Texture (music)

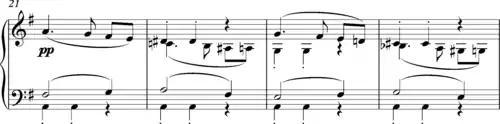
Schubert Piano Sonata in B majore Scherzo bars 21–24

After the silence, the polyphonic texture expands from three to four independent parts moving simultaneously in bars 21–24. The upper two parts are imitative, the lowest part consists of a repeated note (pedal point) and the remaining part weaves an independent melodic line: